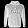
Label: Pullover